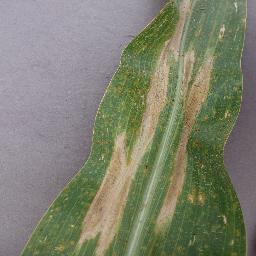
Label: Corn_(Maize)___Northern_Leaf_Blight